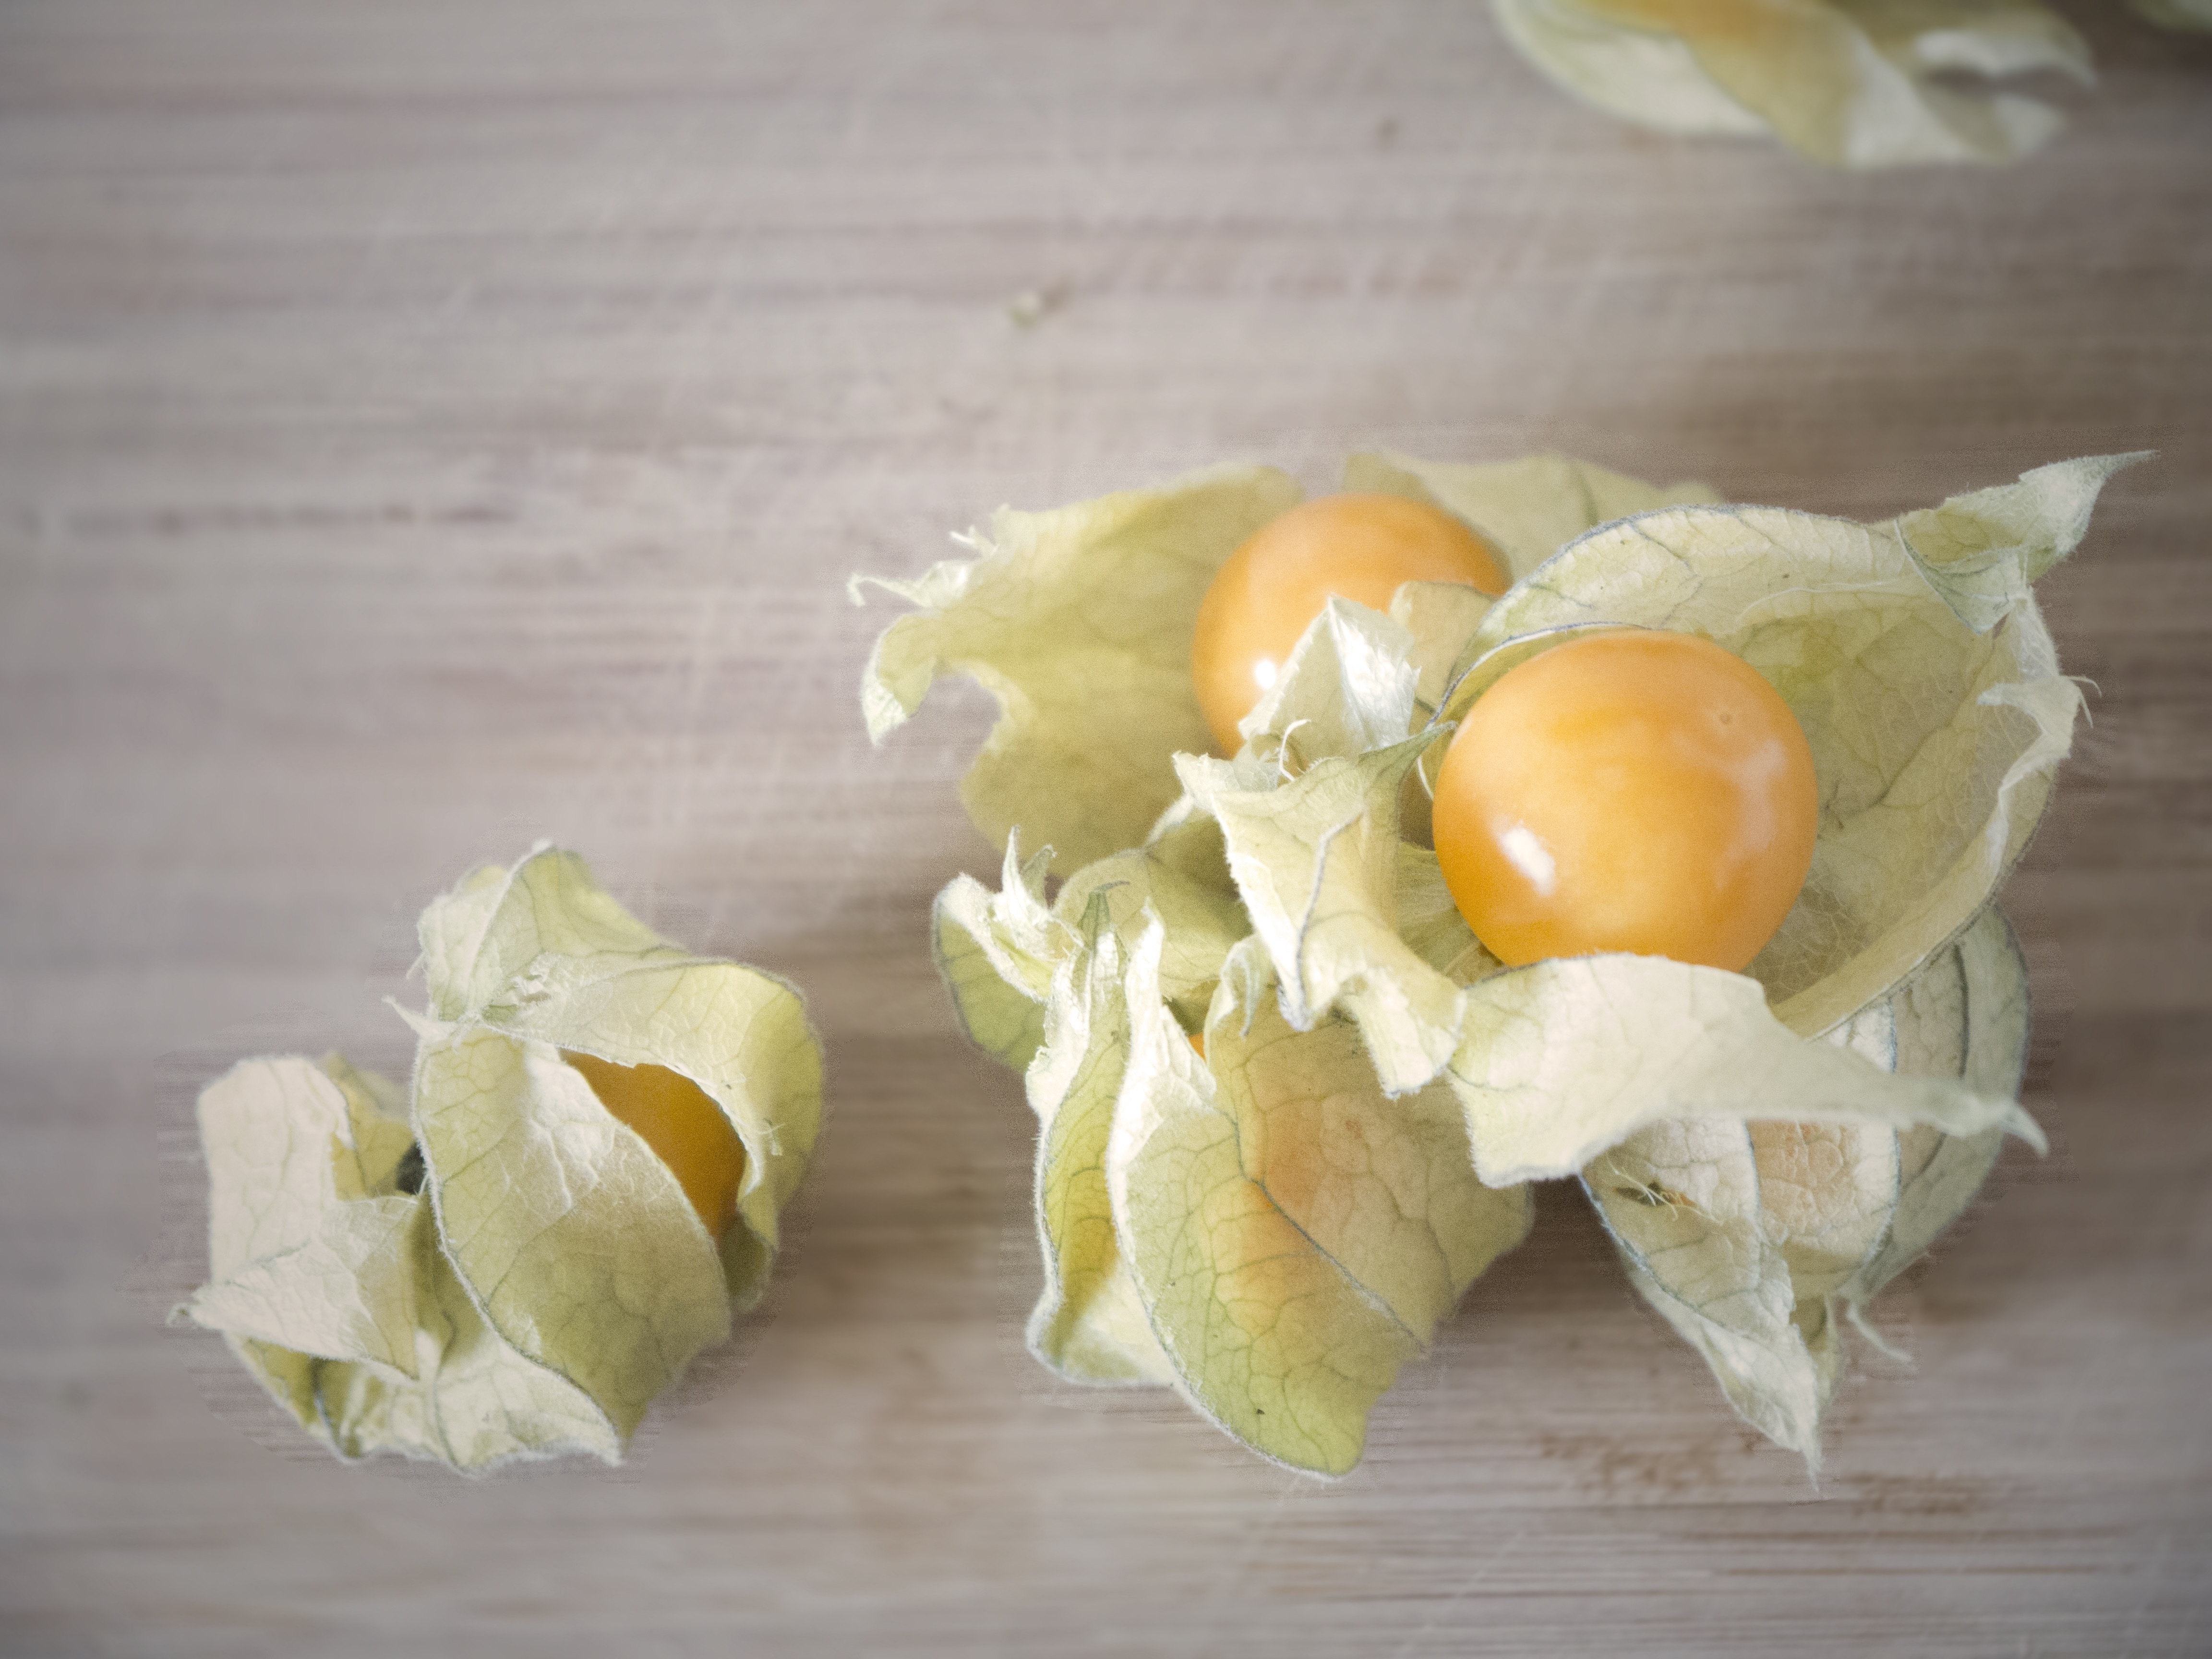
plant, fruit, flower, petal, orange, food, produce, vegetable, yellow, healthy, eat, tasty, vegetarian, vitamins, natural product, physalis, citrus, cape gooseberry, flowering plant, andes berry, land plant